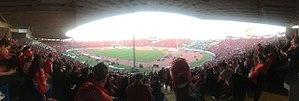
Stade Mohammed V lors de la finale de la Ligues des champions 2017 (Wydad - Ahly)
Le Championnat d'Afrique des nations de football 2018 est une compétition de football qui se dispute au Maroc du 13 janvier au 4 février 2018, organisée par la Confédération africaine de football. Il s'agit de la cinquième édition du Championnat d'Afrique des nations de football qui met en compétition les 16 meilleures équipes africaines locales réparties en quatre poules de quatre équipes. Cette compétition est réservée aux joueurs évoluant en club sur le continent africain.
Le Wydad Athletic Club est un club professionnel marocain omnisports, basé à Casablanca. Fondé le 8 mai 1937 par Mohamed Benjelloun Touimi.
Le stade Mohammed-V, appelé couramment « stade d'Honneur » par les Casablancais et anciennement stade Marcel-Cerdan, fait partie d'un grand complexe sportif situé au centre de la ville de Casablanca, dans l'arrondissement de Maârif. Avec 45000 places assises.